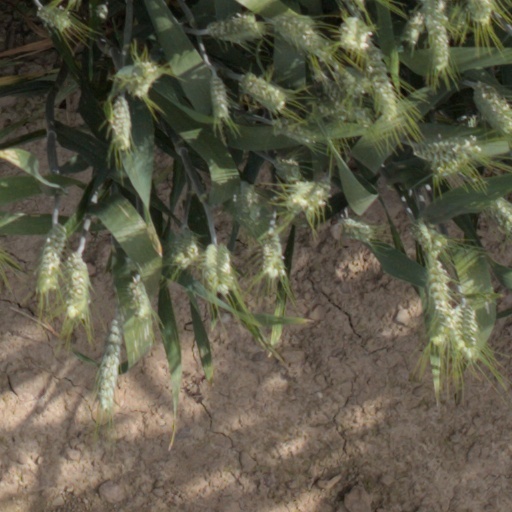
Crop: wheat